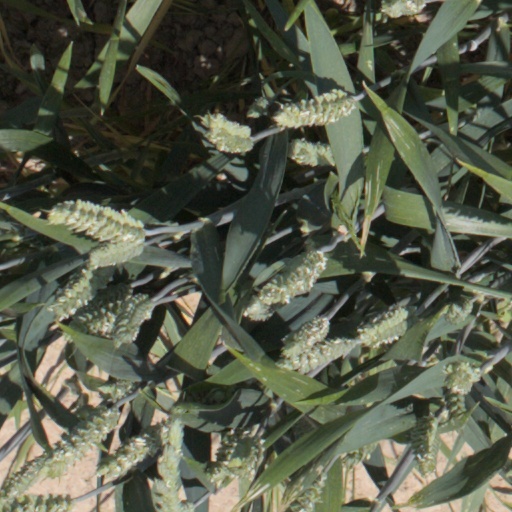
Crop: wheat